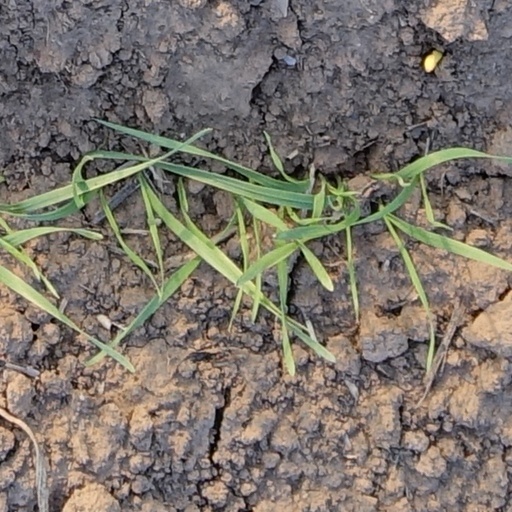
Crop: wheat